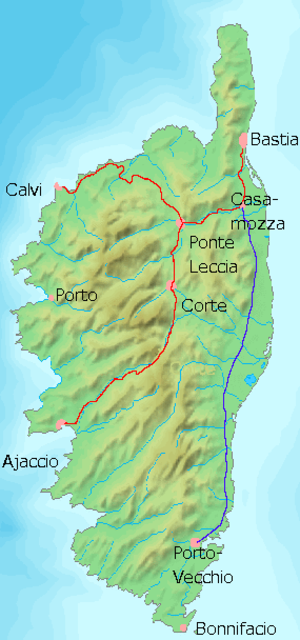
Les chemins de fer de la Corse sont un réseau ferroviaire à voie métrique d'une longueur de 232 km, qui relie entre elles quatre des principales villes de la Corse. Les Corses l'ont surnommé u Trinichellu. Sa fonction est le transport régional de voyageurs, avec des liaisons intervilles, des services suburbains à Bastia et Ajaccio, ainsi qu'un service touristique sur la côte de la Balagne.
Le Réseau de la Corse de la compagnie de chemins de fer départementaux, comprend plusieurs lignes construites à voie métrique. Il est situé dans l’île de Corse dans les départements de Haute-Corse et Corse-du-Sud, et a été mis en service en 1888 et fonctionne toujours.
La ligne de la côte orientale corse était une ancienne ligne ferroviaire à voie métrique et à intérêt général qui reliait Casamozza à Ghisonaccia puis à Porto-Vecchio. Fortement endommagée en septembre 1943 pendant la Seconde Guerre mondiale, elle n'a pas été remise en service au sud de Folelli-Orezza. La Collectivité de Corse envisage de rouvrir le court tronçon nord de Casamozza à Folelli-Orezza pour le trafic de banlieue.